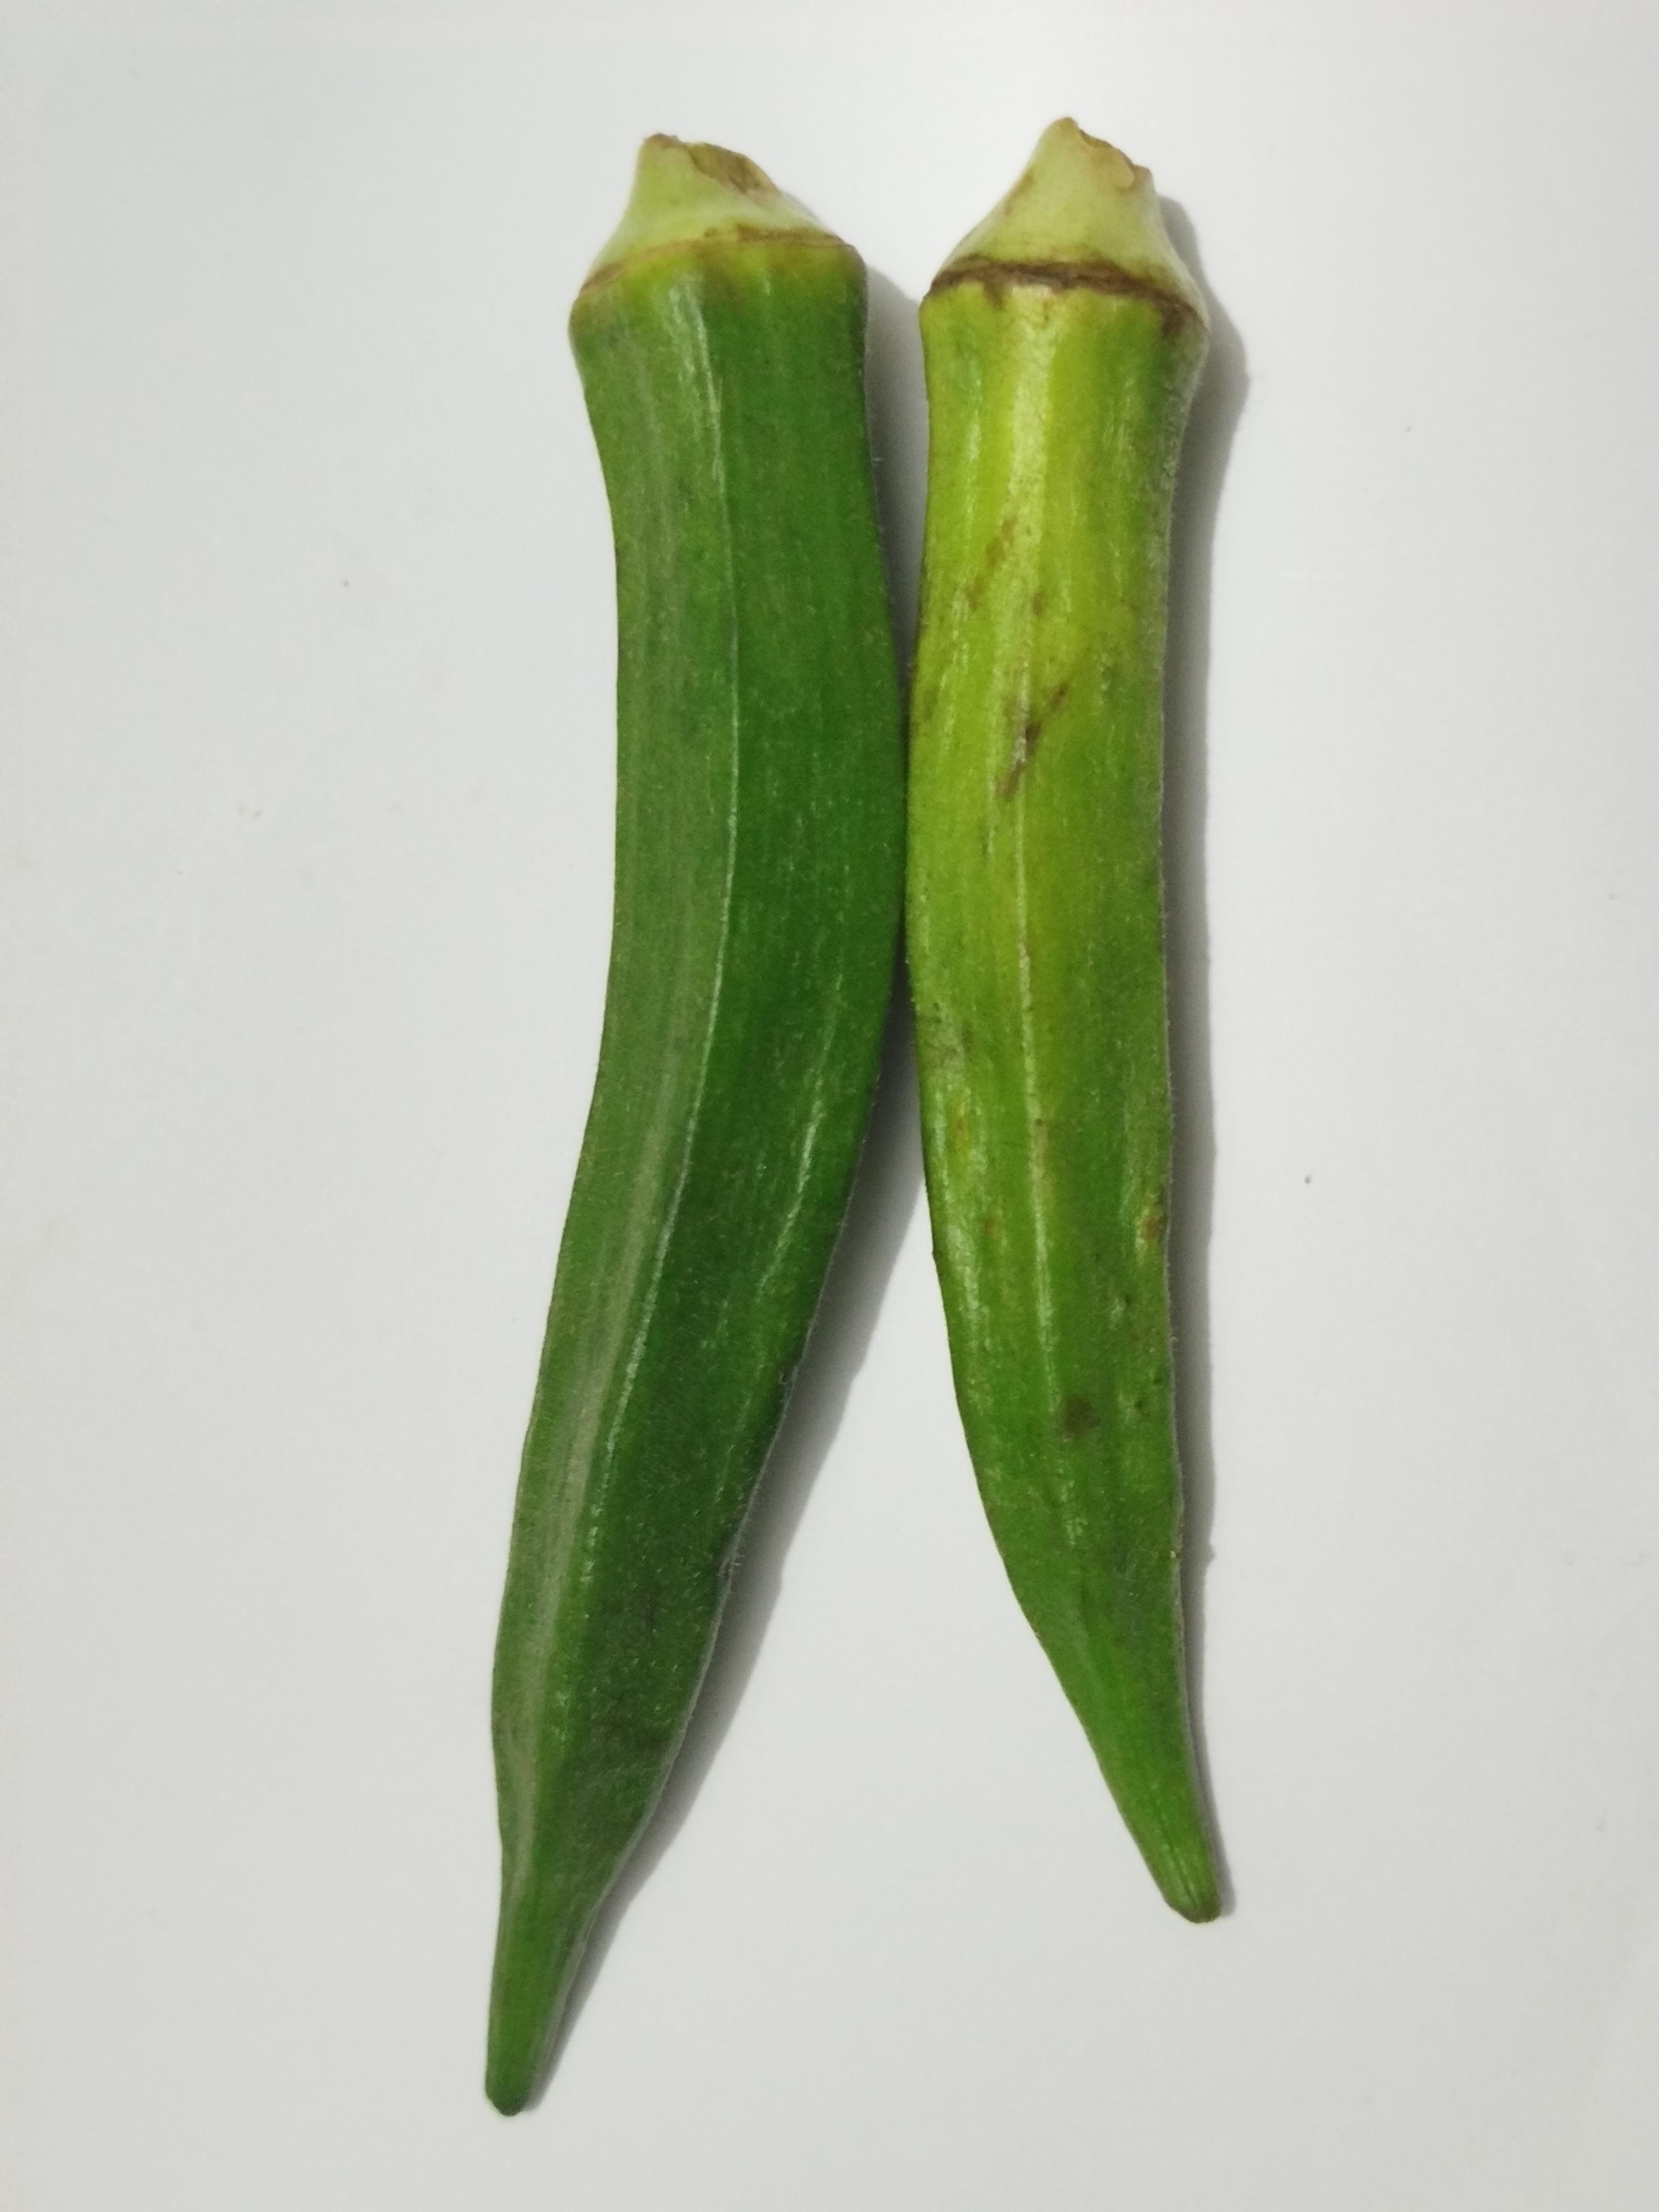
Label: Ladies finger